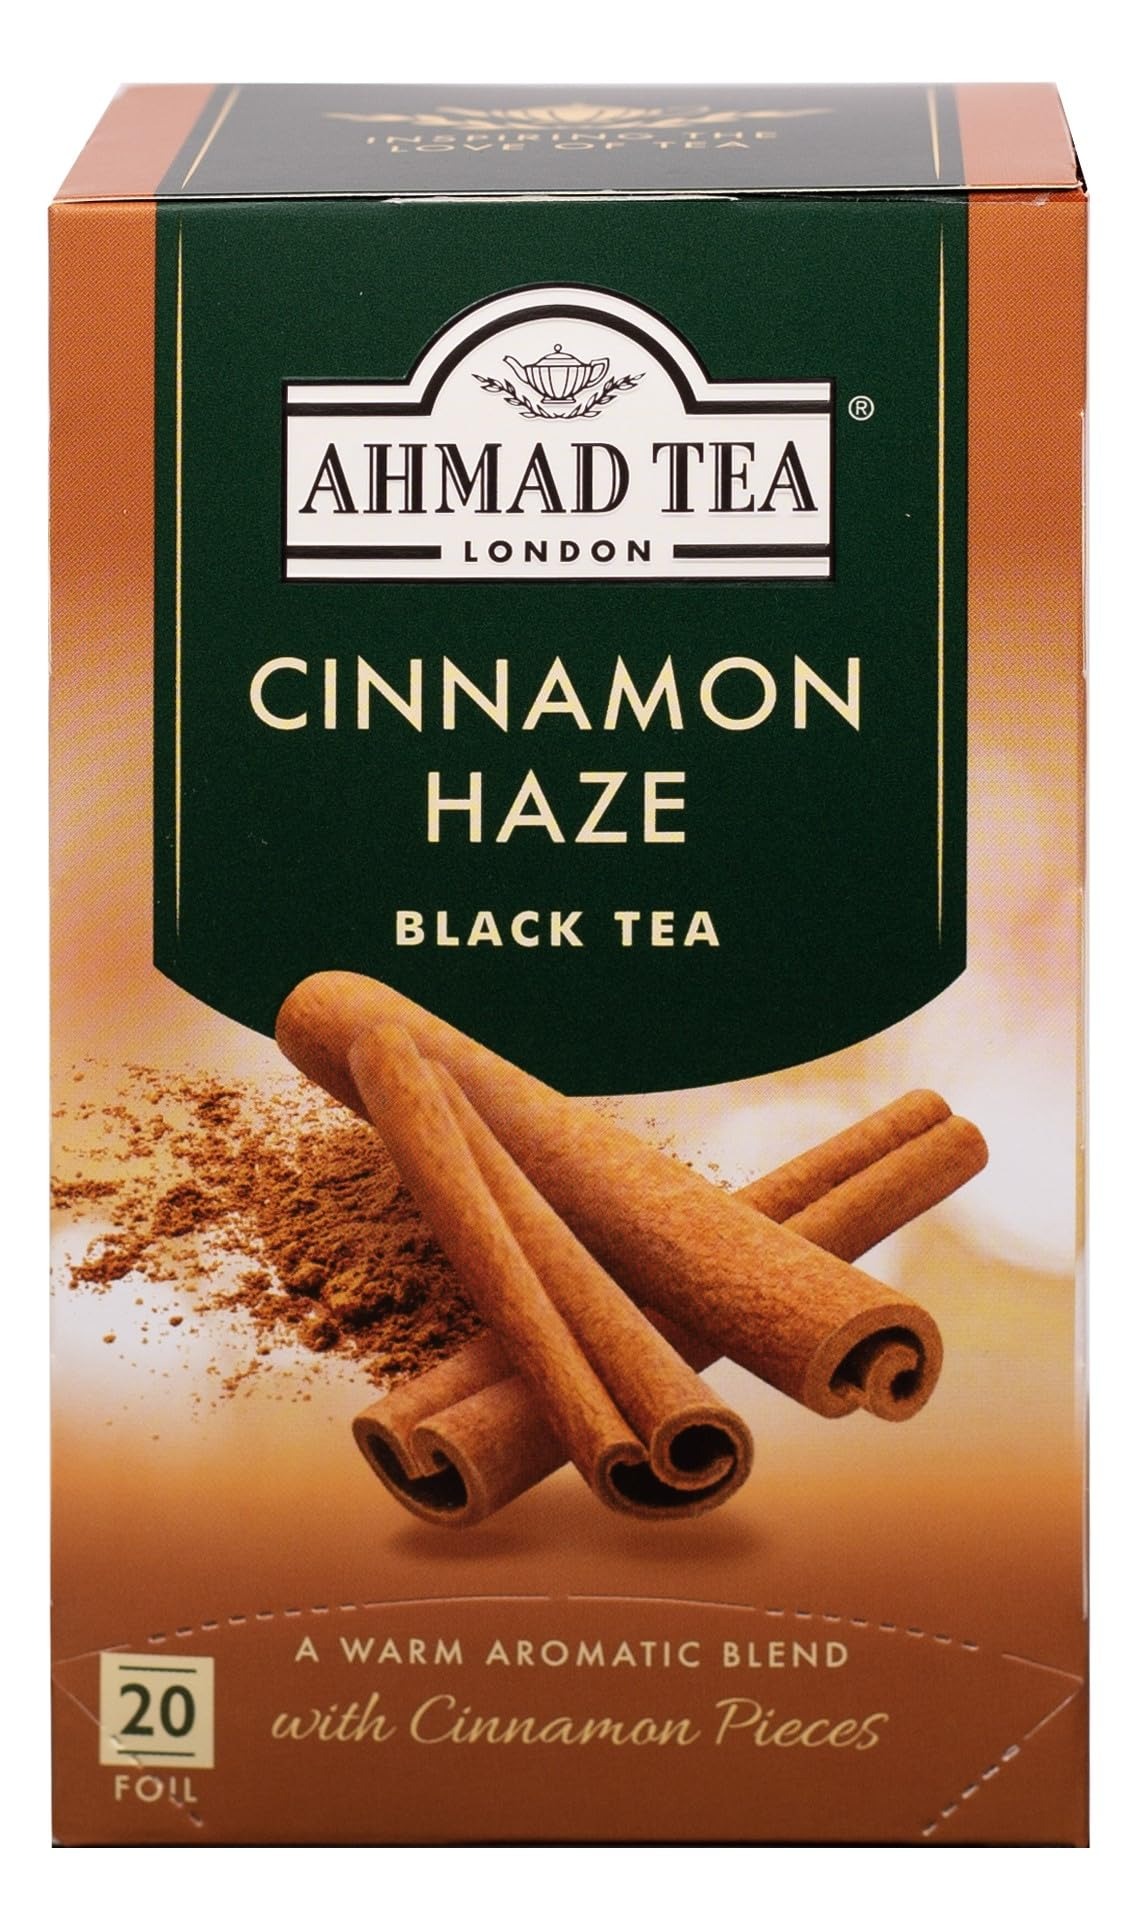
Item Name: Ahmad Tea Black Tea, Cinnamon Haze Teabags, 20 ct (Pack of 6) - Caffeinated & Sugar-Free
Bullet Point 1: DELICIOUS & SATISFYING FLAVOR – Ahmad Tea earned 22 Great Taste Awards, Cinnamon Haze being a fan favorite for over 20 years. A delicious cup of cinnamon black tea to give you warmth and comfort.
Bullet Point 2: QUALITY INGREDIENTS – Committing to quality and consistency, Ahmad Tea blends only the finest leaves cultivated from our trusted growers and tea gardens around the world. All blends are sugar-free.
Bullet Point 3: BREWING YOUR TEA – Cinnamon Haze is offered in tagged tea bags. Steep according to the recommended time on the pack. Serve naturally or with a splash of milk.
Bullet Point 4: TEA BENEFITS – Strong antioxidant properties that help support heart health and boosts your immune system. Cinnamon Haze is naturally caffeinated, sugar-free, and a great substitute for coffee and soft drinks.
Bullet Point 5: ETHICAL TEA PRACTICES – We are proud to support the Ethical Tea Partnership, who are working towards the lives of tea workers and their environment worldwide.
Bullet Point 6: Case of six boxes, each containing 20 foil-wrapped tea bags (120 total tea bags)
Bullet Point 7: A blend of black teas with real cinnamon flavoring
Bullet Point 8: Stimulating tea with a resonant, cinnamon aroma
Bullet Point 9: Enjoy the rare pleasure of a fine English tea
Value: 120.0
Unit: Count

Price: 44.79